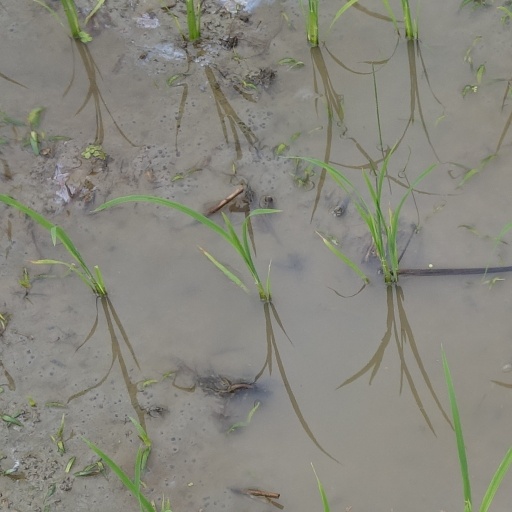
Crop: rice